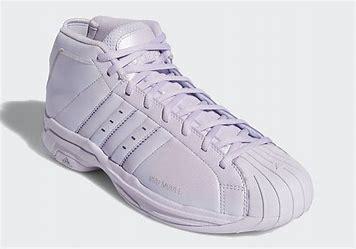
Brand: Adidas
Model: Pro Model